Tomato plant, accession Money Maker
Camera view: tilt-top (135 deg); turntable rotation: 30 degrees
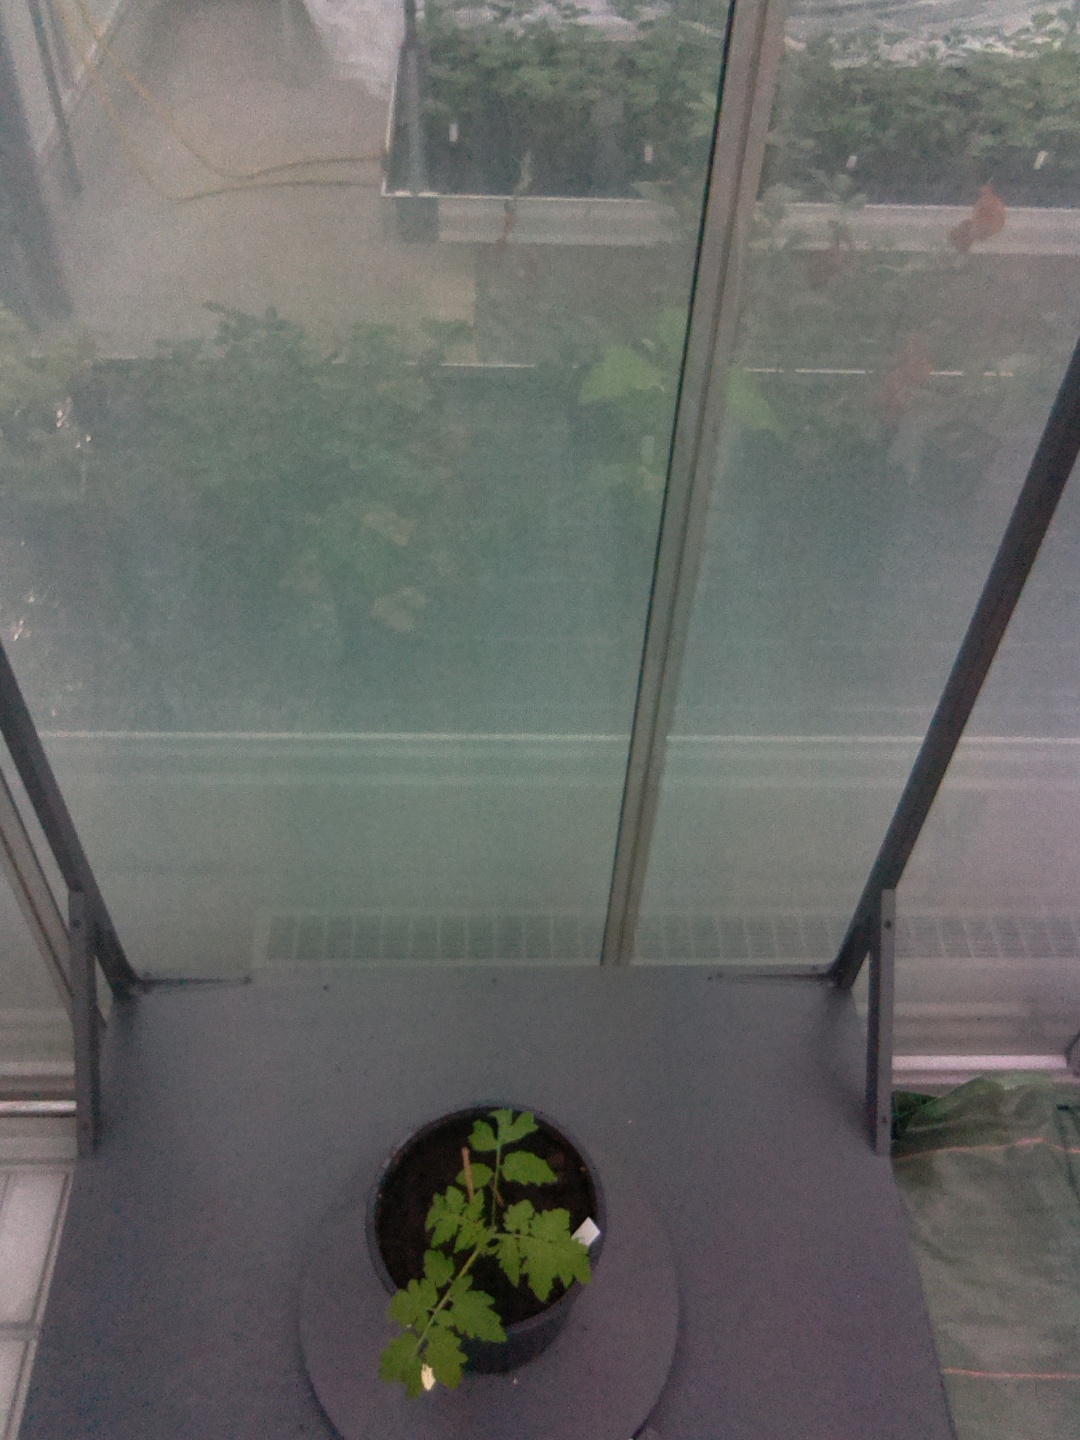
BBCH growth stage 13: 6 of true leaves visible